Attacks on humanitarian workers

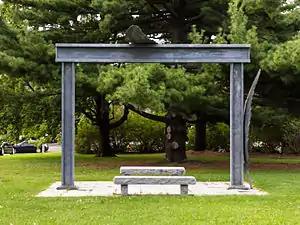
Monument to Canadian Aid Workers in Ottawa, 2005

shootings and air strikes. Road travel is by far the most dangerous context for aid workers, who can be attacked via ambushes, IEDs, or fake checkpoints. Others include raids and individual attacks.